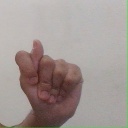
अक्षर: ट